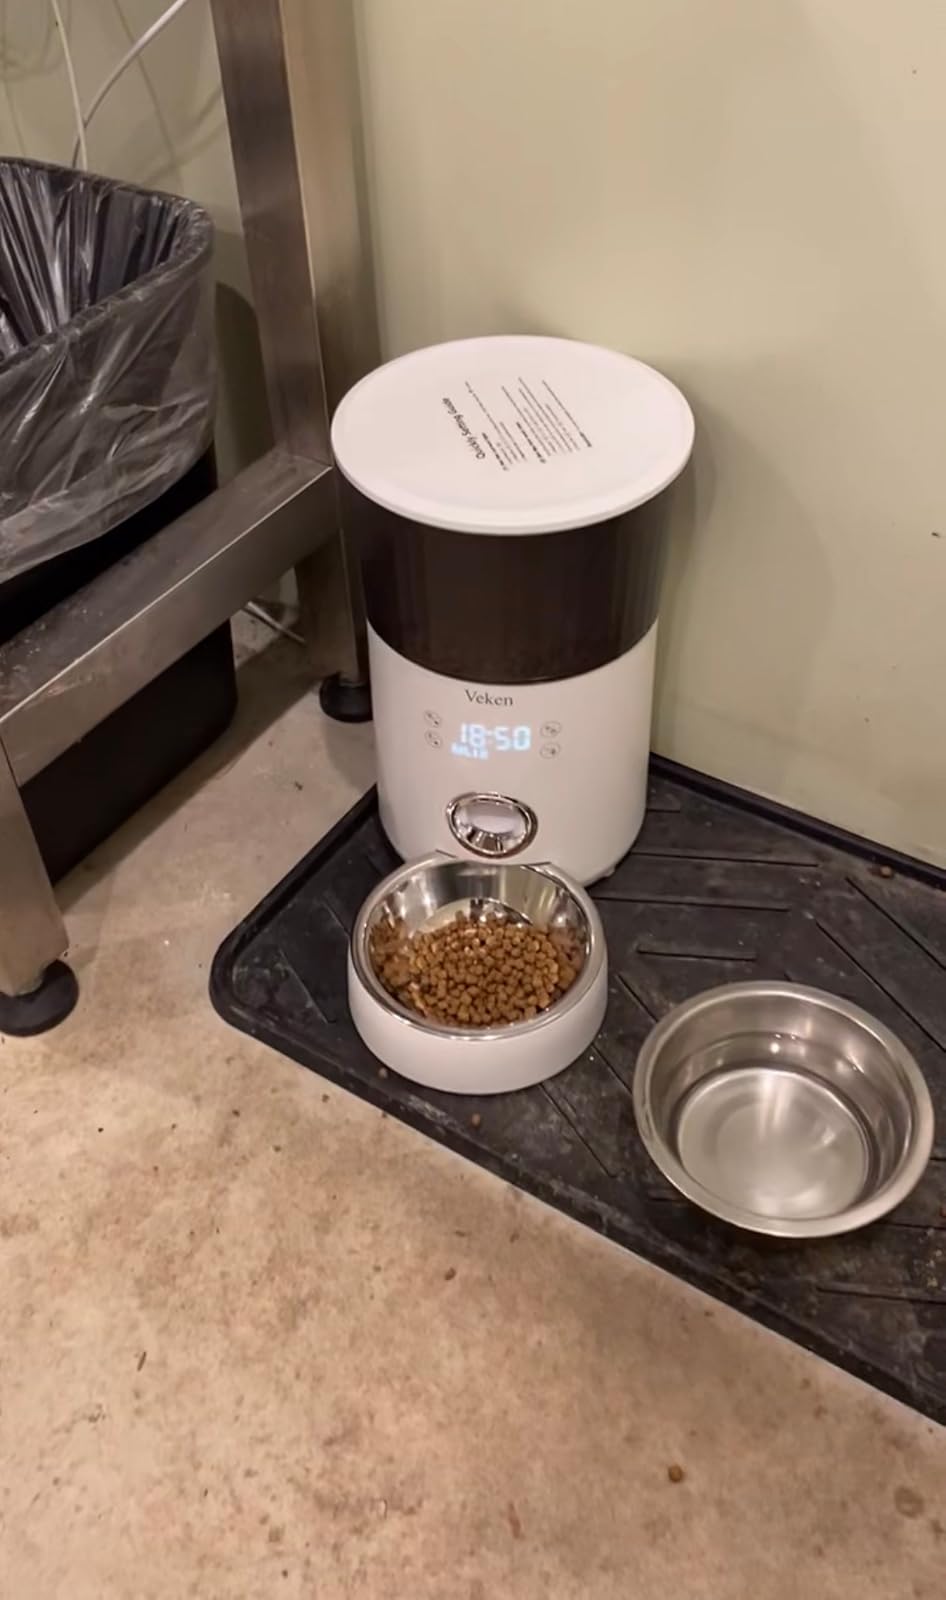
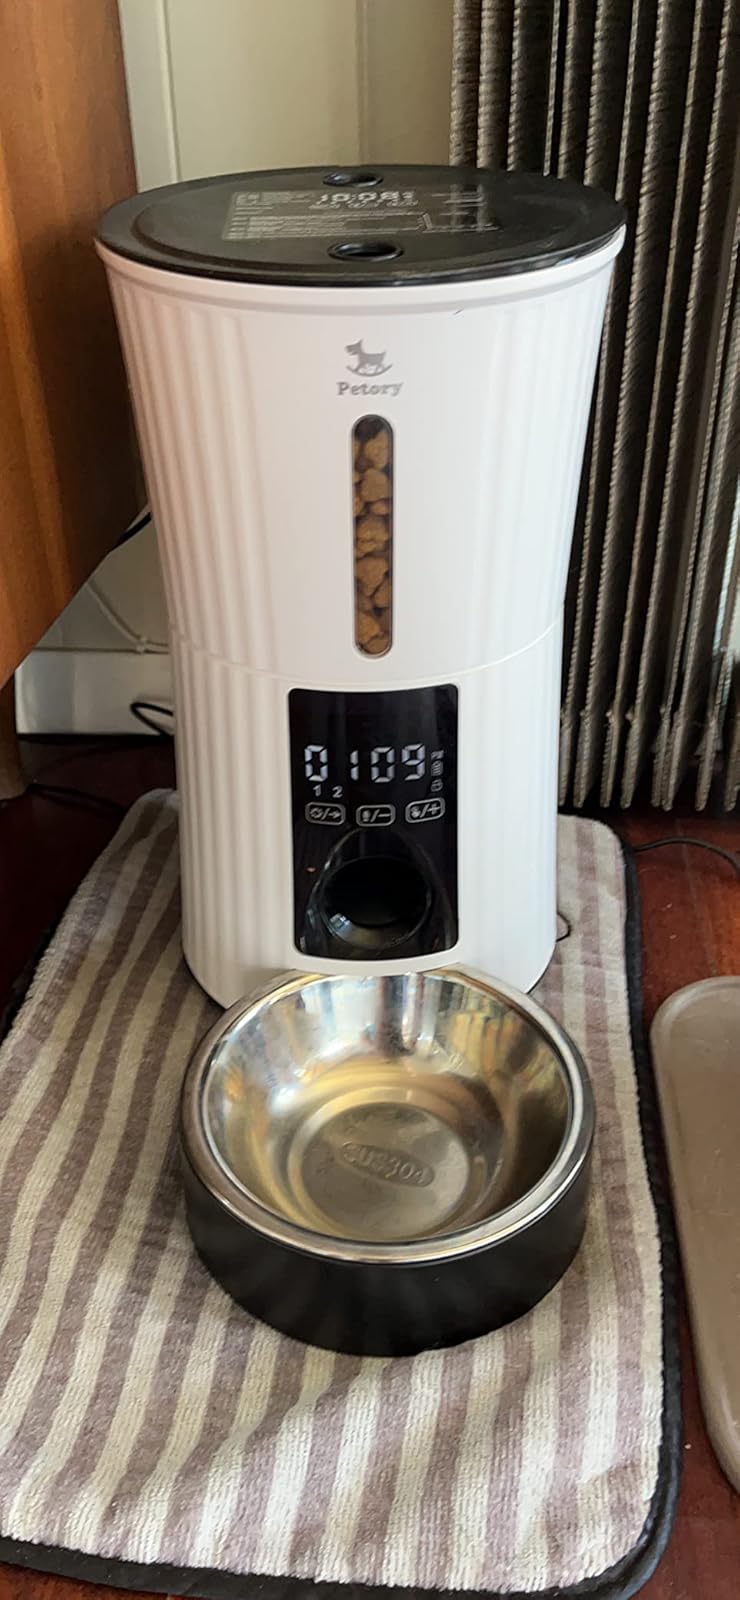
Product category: items_feeder
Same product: no